Rina Monti

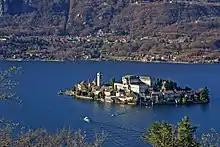
View of Lake Orta in 2007.

Monti also documented the extinction of life in Lake Orta resulting from pollution caused by industrial waste, emphasizing the need to respect the ecological balance.